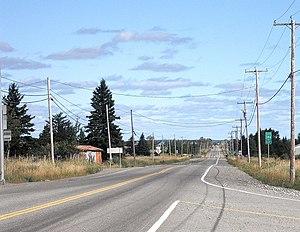
Vue sur la route 386, à Amos, en Abitibi.
La route 386 est une route régionale québécoise située sur la rive nord du fleuve Saint-Laurent. Elle dessert la région administrative de l'Abitibi-Témiscamingue.